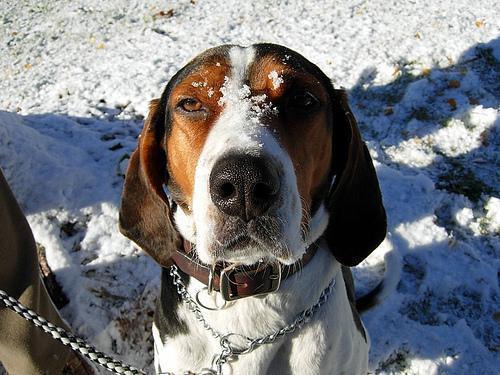
Walker_hound